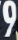
Number: 9